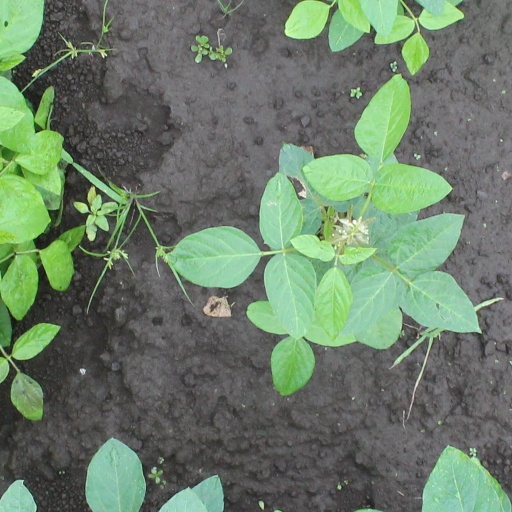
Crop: soybean